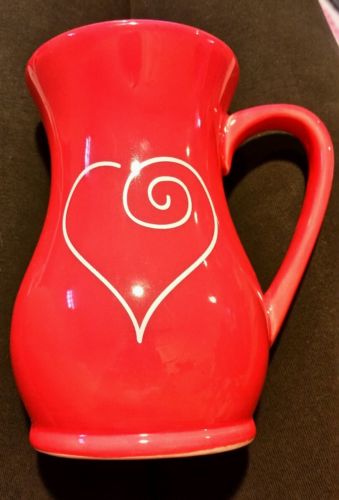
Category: mug